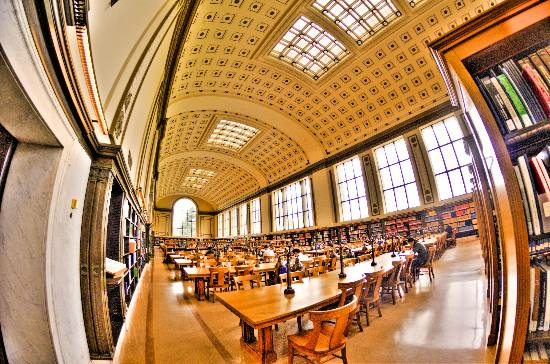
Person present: No